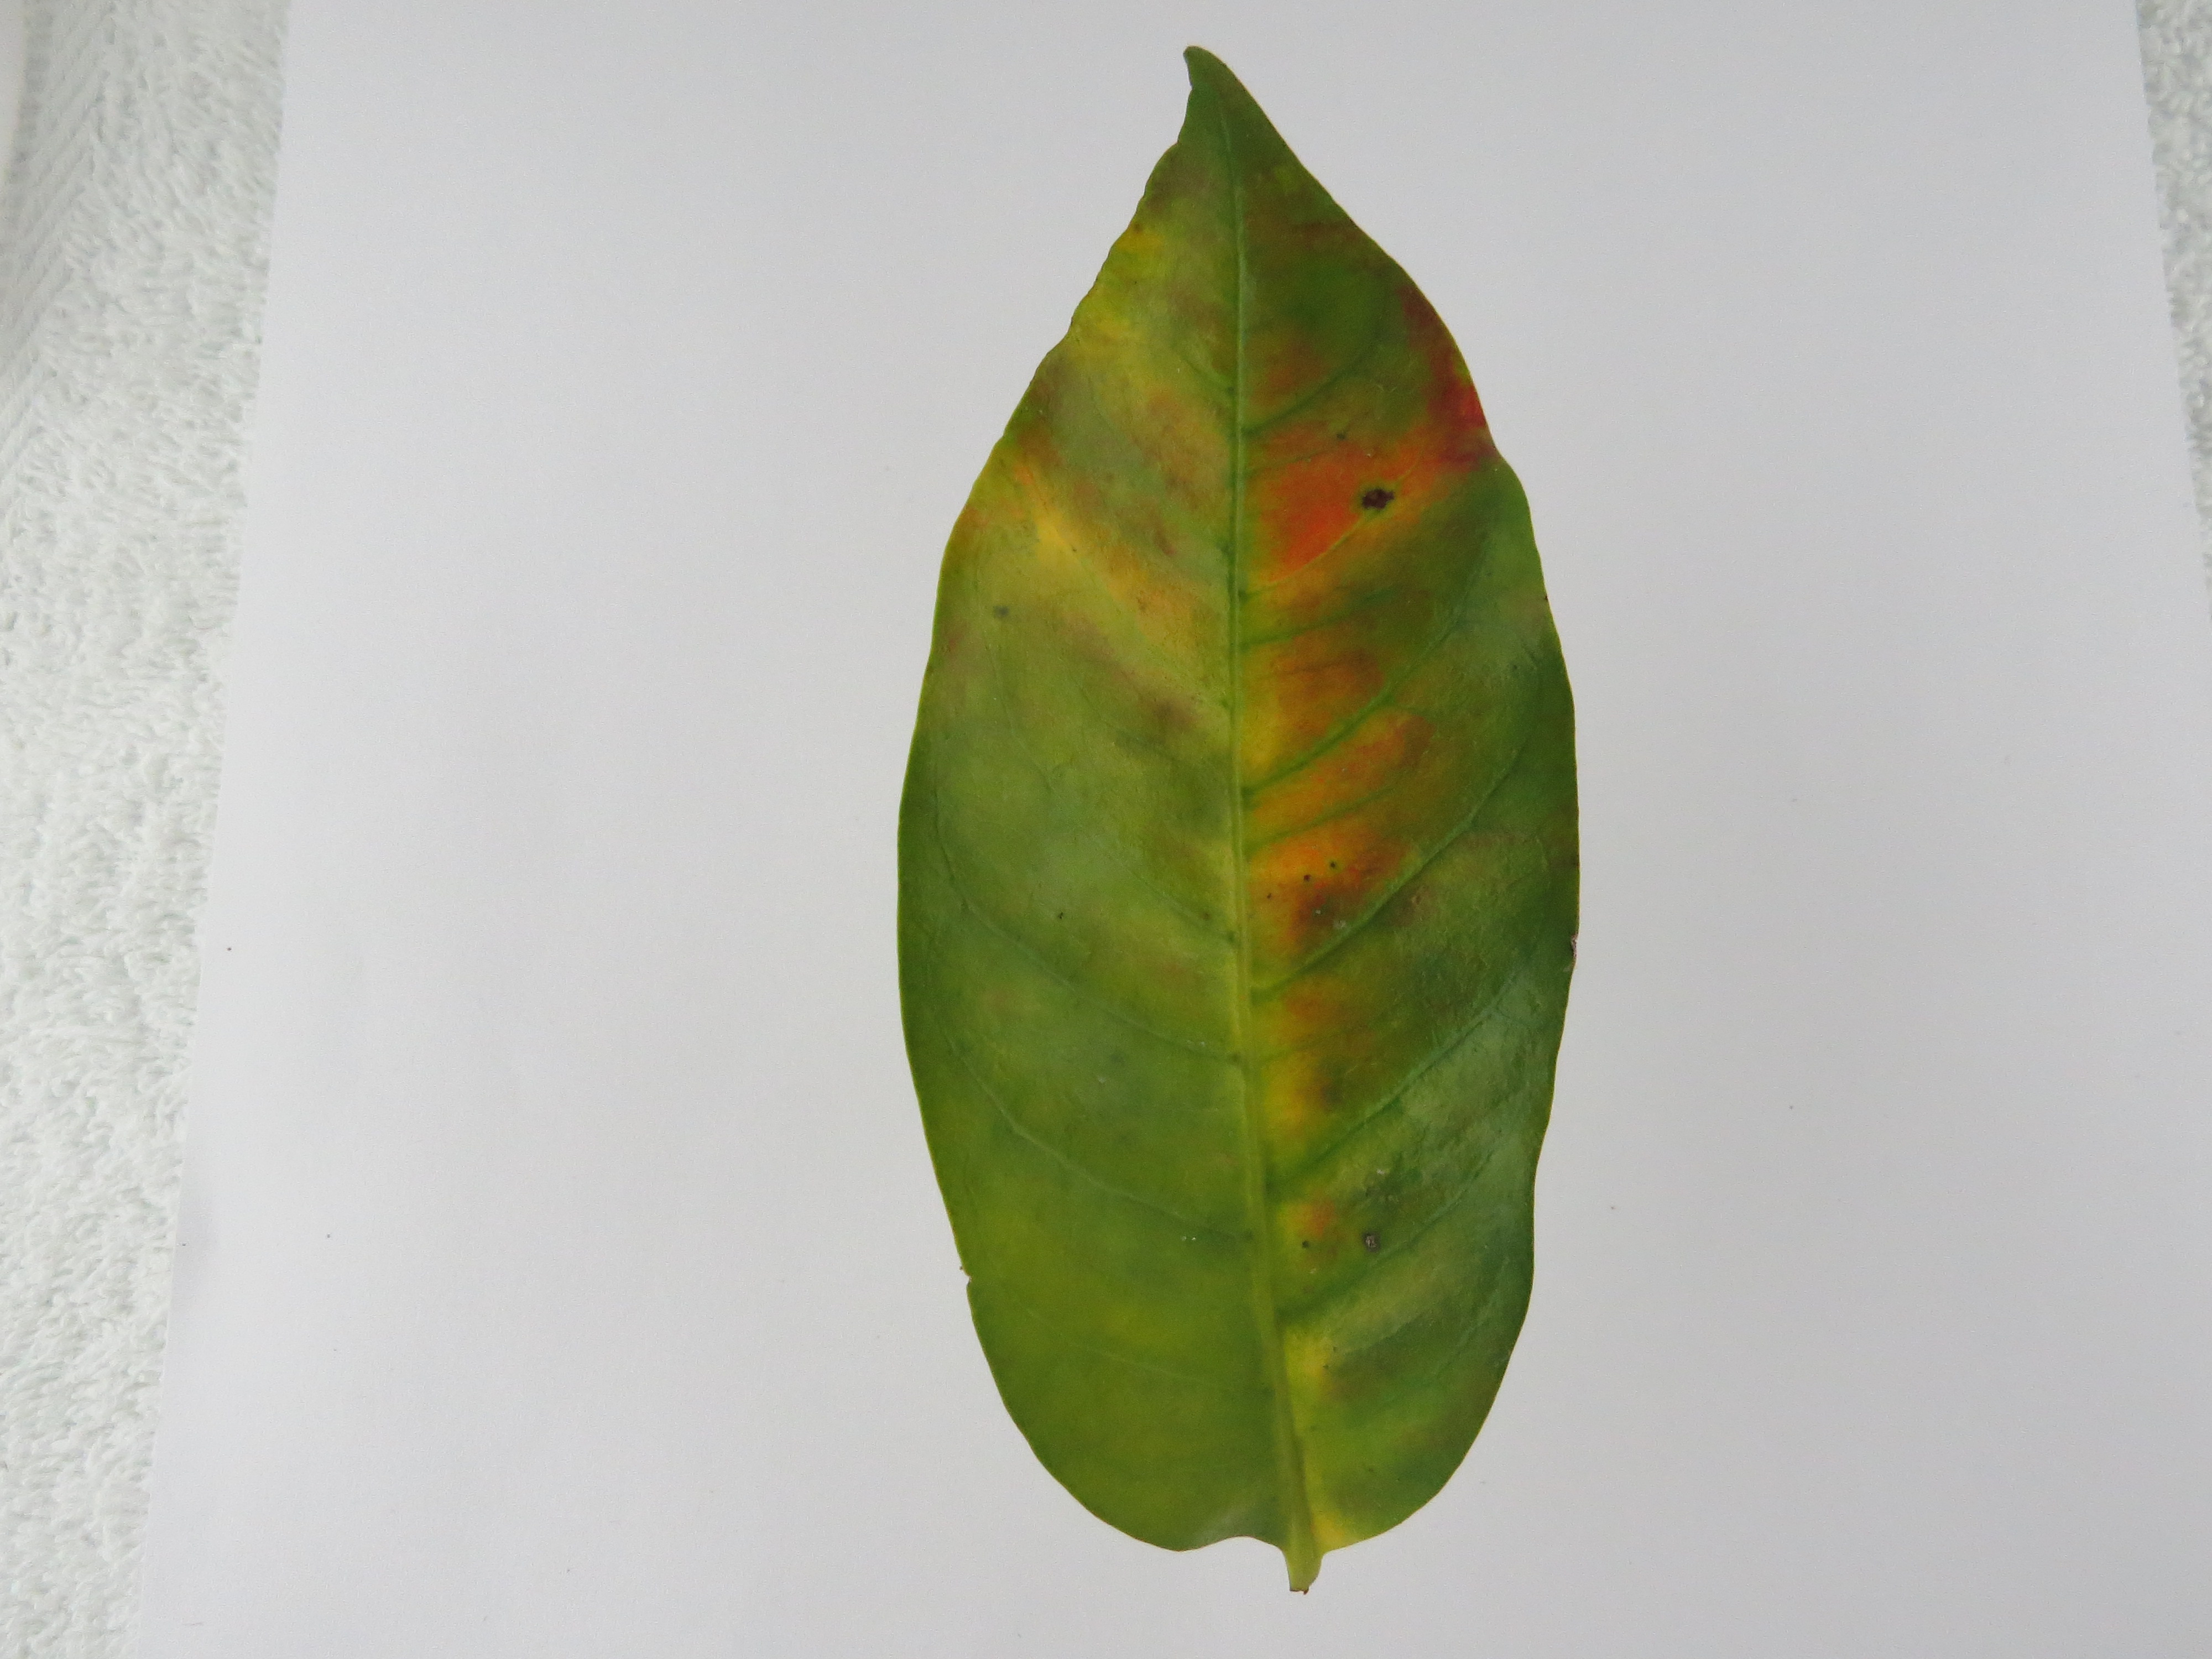
Label: phosphorus-P